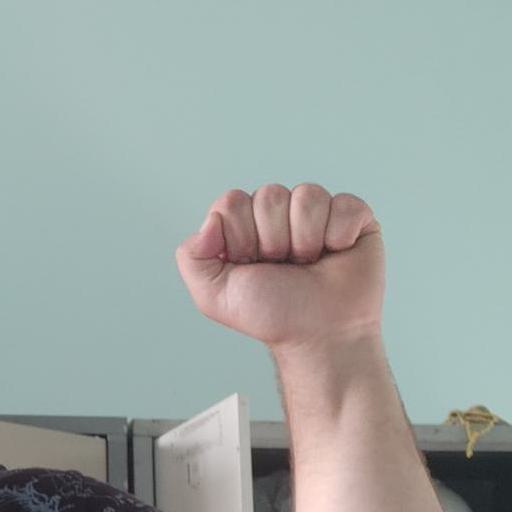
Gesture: fist